Kambiz Roshanravan

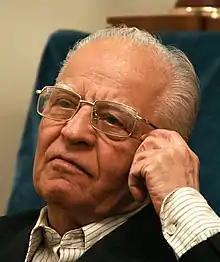
Hossein Dehlavi, former head of the National Conservatory of Music and one of the prominent teachers of the Enlightenment

After graduating from the University of Tehran, he enlisted in the army, and these days, too, had many adventures for him. Roshanarvan completed his military training in Tabriz. During this time he was oblivious to military training, and with the notebooks he carried with him, he only practiced composing, which is why he received the lowest rank in the final exams of the training period. This rank made it impossible for him to choose the city of his choice to serve. He was informed that only the quota of Sarpol-e-Zahab city remained. During his transfer and temporary stay in Kermanshah, he met by chance with the military music commander of the Kermanshah Division, whom they already knew and who was previously a musician with the Tehran Symphony Orchestra. He suggested to the Enlightenment that he be replaced in this position so that he could go abroad to continue his education. Roshanarvan accepted the offer. When military officials learned of his abilities, they welcomed him and, in addition to the Kermanshah army, appointed him commander-in-chief of the military music in the provinces of Kermanshah and Kurdistan. After assuming responsibility, Kambiz Roshanvarvan expressed his dissatisfaction with the state of the military orchestras and decided to begin the professional training of soldiers by writing etudes and rehearsals for each instrument. He also traveled to various cities in the two provinces, expanding military training and organizing military orchestras. After a while, his success in improving military music led him to establish a music school in the city of Kermanshah and use the same soldiers he had trained as a teacher. The activities of this school attracted a large number of students from the surrounding cities, and some of these soldiers continued their professional activities in music after their service. On the other hand, the directors of the Music Conservatory in Tehran, who were suffering from a severe shortage of music teachers, wrote a letter to Mehrdad Pahlbod, the then Minister of Culture and Arts, requesting the transfer of Roshanarvan to Tehran through legal procedures. The request was granted, but the Roshanarvan one, who had worked hard for the soldiers and orchestras, did not see the students' departure in their favor, Therefore, after receiving the transfer letter, which he had 48 hours to introduce himself to Tehran, he ignored it and did not leave. Two weeks after the date of the letter, he was arrested by Ajoudani and forcibly transferred to Tehran. Thus, he completed the rest of his military service by teaching in the conservatory.